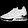
Label: Sneaker